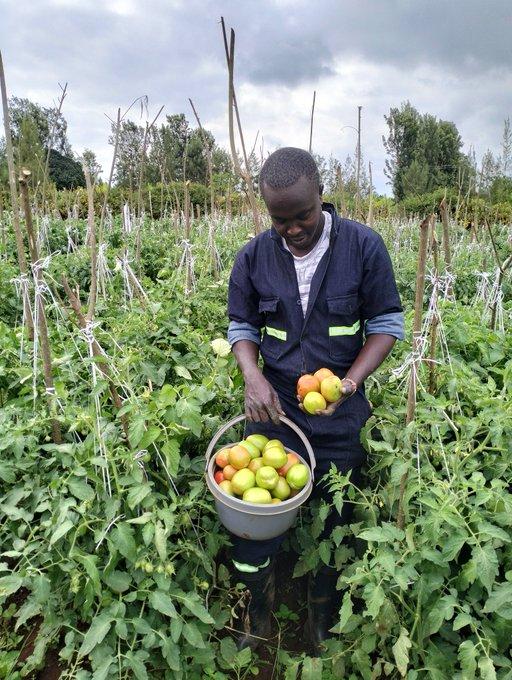
Mwanaume mkulima wa zao la biashara aina ya nyanya, akipita shambani na kuzichuma zile ambazo zimeanza kuiva ili kwenda kuzitumia yeye, familia yake na majirani walio mzunguka huku akizisubiria nyingine zikomae na kupeleka sokoni.